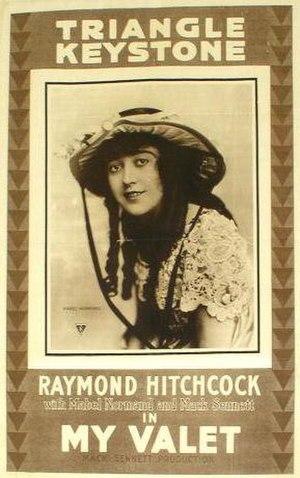
My Valet est un film muet américain sorti en 1915.
Mabel Normand, née probablement le 10 novembre 1892 à New Brighton et morte le 23 février 1930 à Monrovia, est une actrice, réalisatrice, scénariste et productrice américaine.